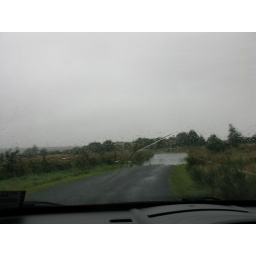
025 We drove through water over the road several times